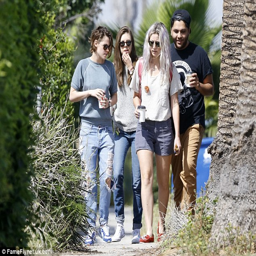
running with pals : the actress looked to be joined by some friends